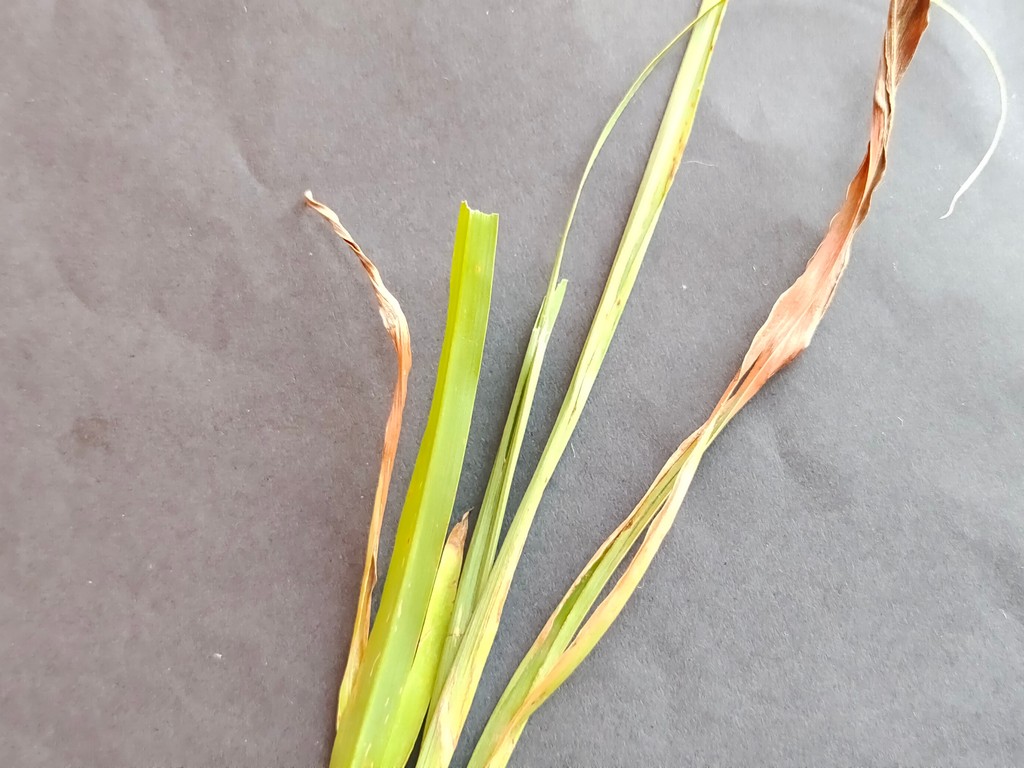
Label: Unhealthy